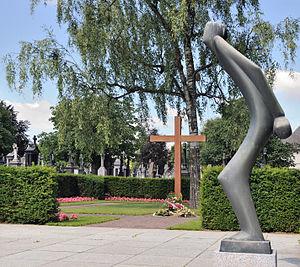
Luxembourg-ville, cimetière Notre-Dame